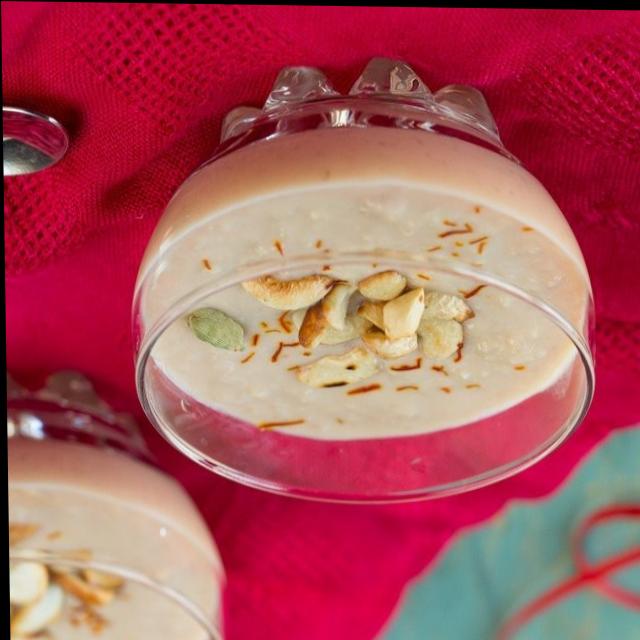
Dish: kheer